Noize Generation

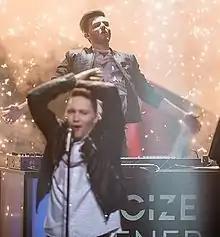
Jewgeni Grischbowski in 2015

Jewgeni Grischbowski (born 20 July 1992), better known by his stage name Noize Generation, is a Ukrainian-German music producer and DJ based in Germany.